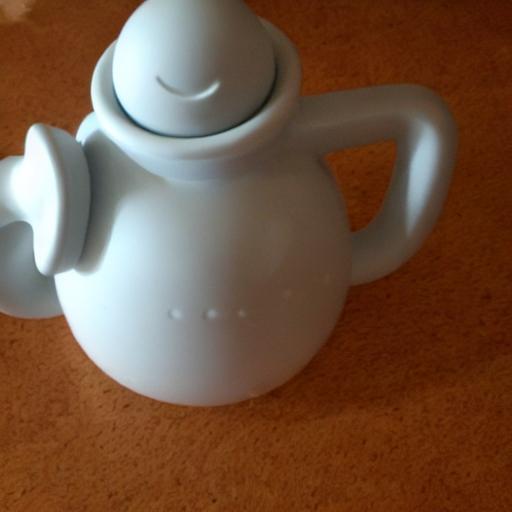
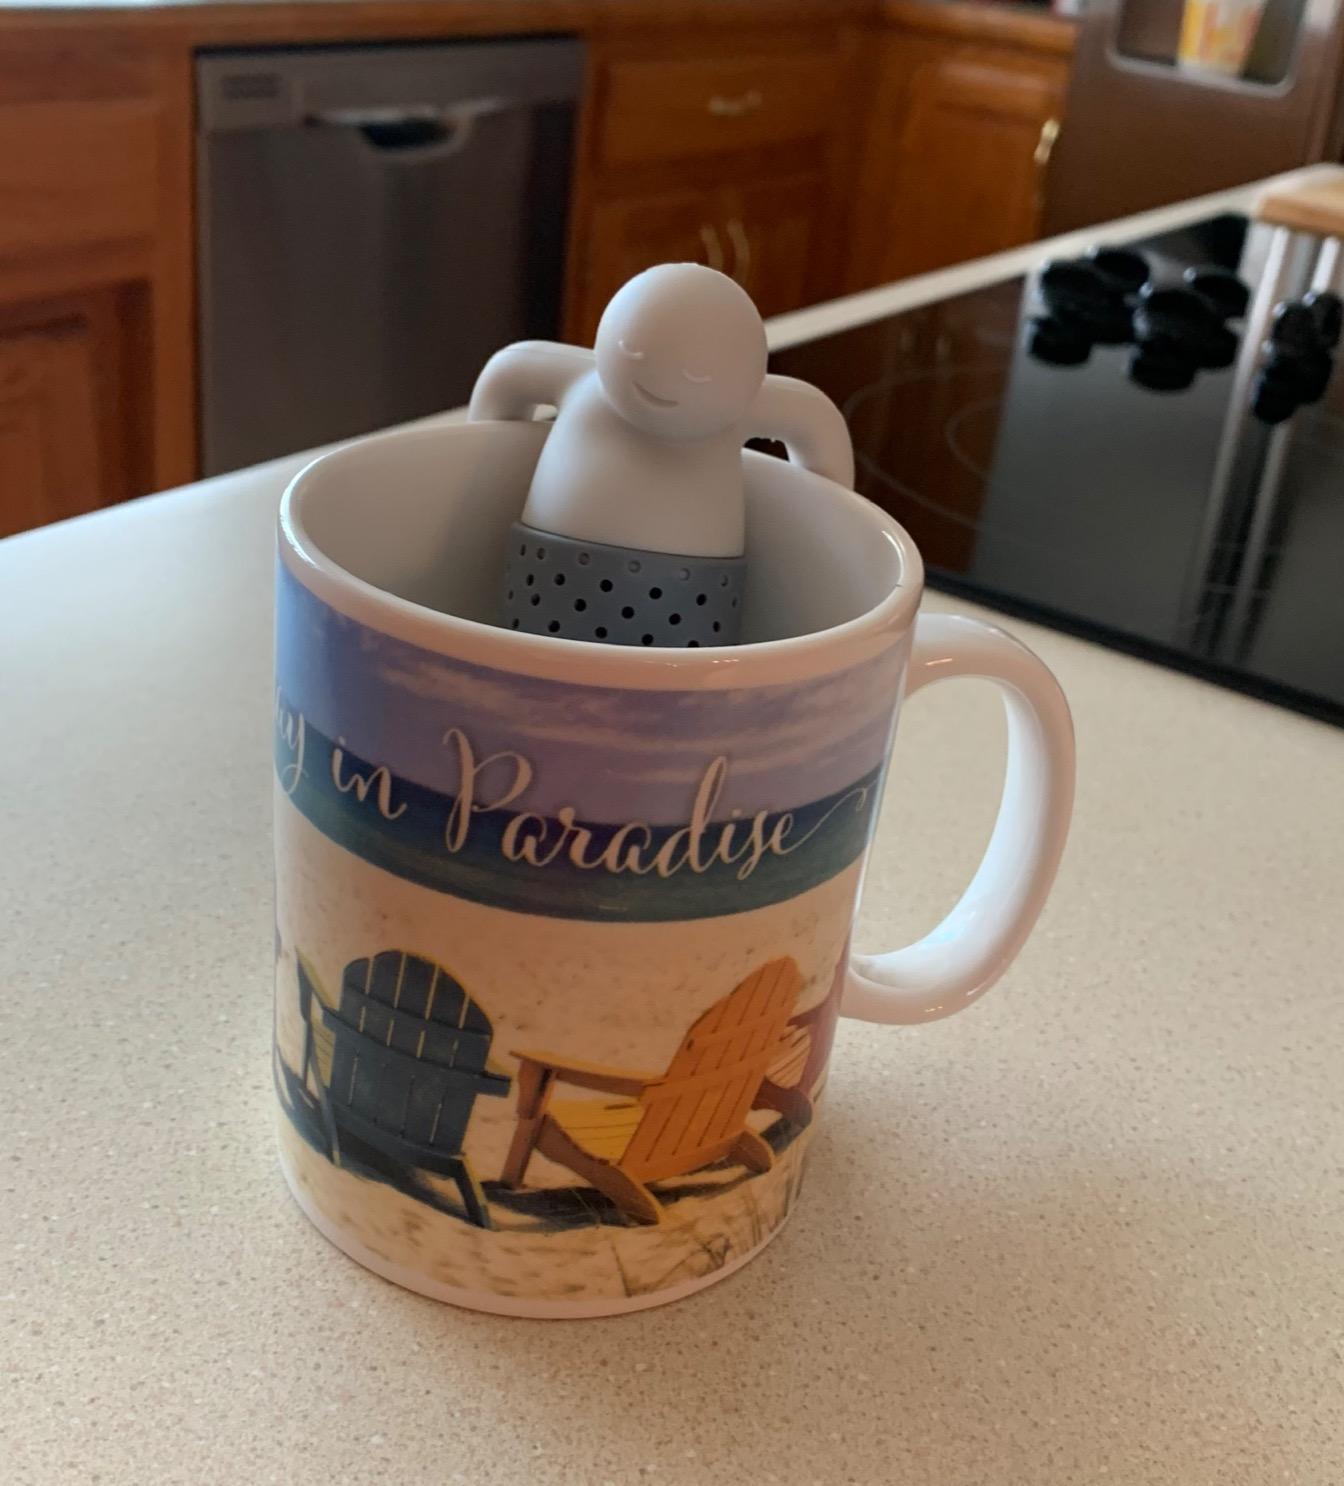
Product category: items_tea
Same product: no